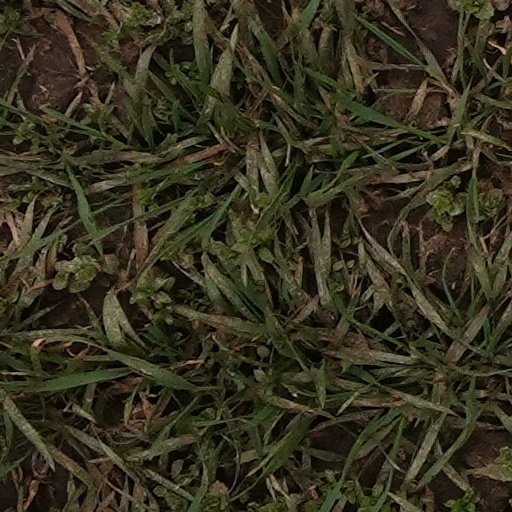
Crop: wheat